Typhoon Hal (1985)

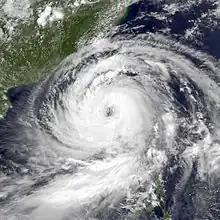
Typhoon Hal on June 22

Typhoon Hal, known in the Philippines as Typhoon Kuring, was the strongest cyclone to affect southern China since 1983. Hal originated from a monsoon trough that formed in early June 1985. The system gradually became better organized, and on June 20, the storm attained tropical storm. Intensification continued and the storm reached typhoon intensity later that day. On the evening of June 21, Hal reached peak intensity, before passing south of Taiwan. The storm weakened slightly on June 22, and lost typhoon intensity two days later. Later on June 24, Hal moved onshore northeast of Hong Kong. Hal dissipated three days later.